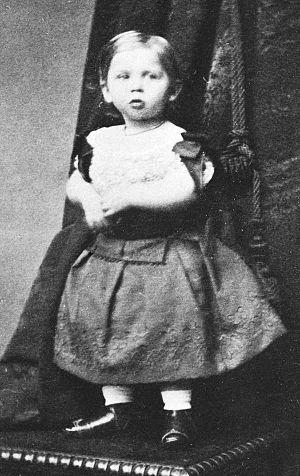
La descendance de la reine Victoria désigne l'ensemble des personnes ayant pour ancêtres Victoria du Royaume-Uni et son mari le prince consort Albert de Saxe-Cobourg-Gotha.
Franz Friedrich Sigismund, né le 15 septembre 1864 à Potsdam et mort le 18 juin 1866 dans cette même ville, est un prince impérial issu de la maison de Hohenzollern. Fils de l'empereur Frédéric III et frère cadet de l'empereur Guillaume II, il est également le petit-fils de l'empereur Guillaume Iᵉʳ et de la reine Victoria.